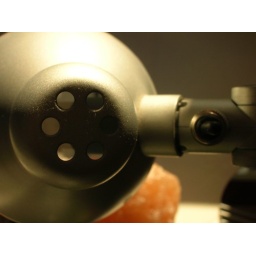
The top-view of the lamp in the computer room.